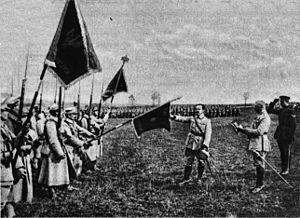
Józef Haller de Hallenburg, est un général et homme politique polonais.
La guerre soviéto-polonaise, ou guerre russo-polonaise, a eu lieu de février 1919 à mars 1921 et est l'une des conséquences de la Première Guerre mondiale. Les frontières entre les deux États naissants, la Russie soviétique et la Deuxième République de Pologne n'avaient pas été clairement définies par le traité de Versailles. Cette lutte armée avait un double enjeu : politique et territorial.
L'Armée bleue, aussi dite Armée polonaise en France ou Armée Haller, est une brigade de soldats polonais, commandée par Józef Haller, qui combattit au sein de l'Armée française durant la Première Guerre mondiale.